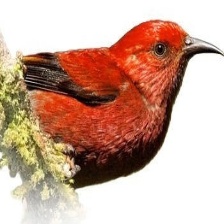
Species: APAPANE
Scientific name: HIMATIONE SANGUINEA